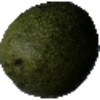
Label: Avocado 1